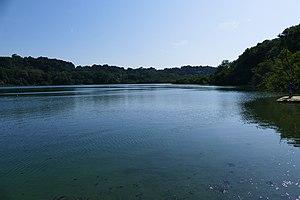
Le lac Mouriscot à Biarritz (Pyrénées-Atlantiques, Nouvelle-Aquitaine, France).
François Truffaut, né le 6 février 1932 à Paris et mort le 21 octobre 1984 à Neuilly-sur-Seine, est un cinéaste français, figure majeure de la Nouvelle Vague et auteur entre 1958 et 1979 d'au moins une douzaine de comédies dramatiques largement autobiographiques regardées à travers le monde comme des œuvres ayant, dans les suites d'Abel Gance, Jean Renoir, Jean Cocteau, Roberto Rossellini, révolutionné la narration cinématographique.